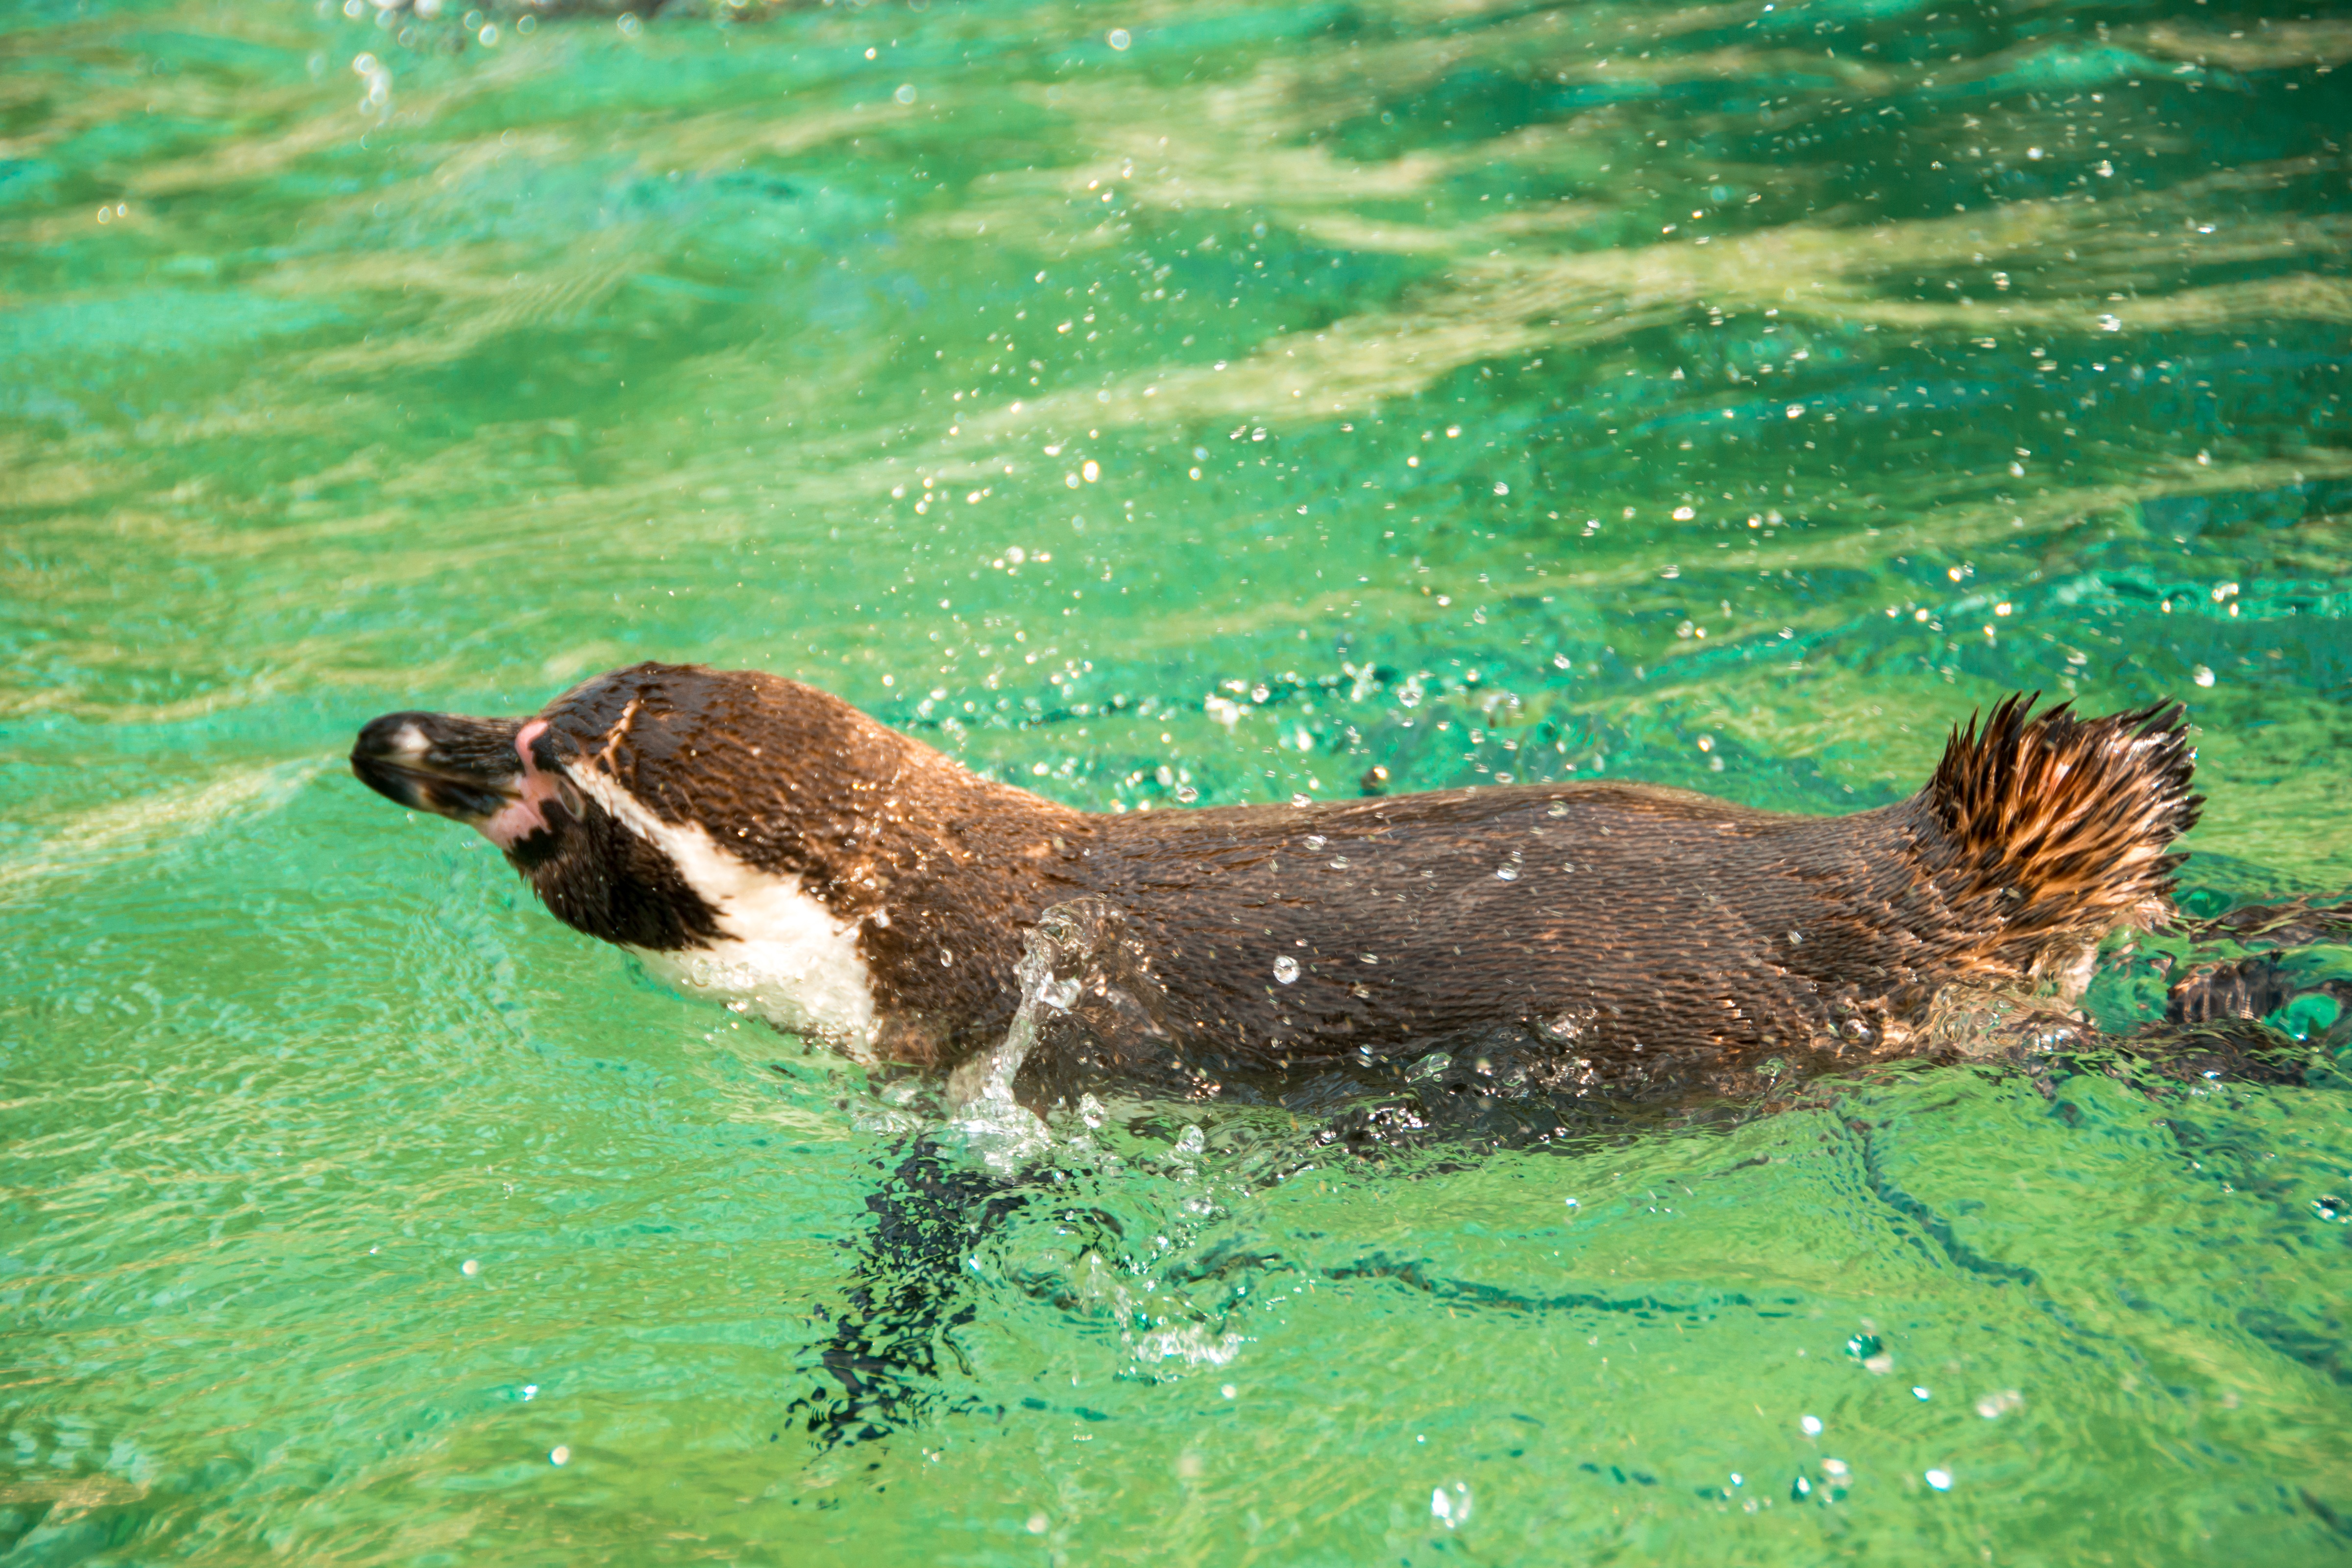
sea, water, bird, sweet, animal, cute, diving, wildlife, underwater, swim, zoo, fur, young, relax, biology, small, mammal, blue, rest, fauna, penguin, plumage, transparent, family, vertebrate, motif, creature, waterfowl, species, curious, otter, animal world, wildlife photography, animal portrait, recovered, meeresbewohner, sure, harbor seal, aquatic animal, young animals, water creature, sea animals, mustelidae, marine biology